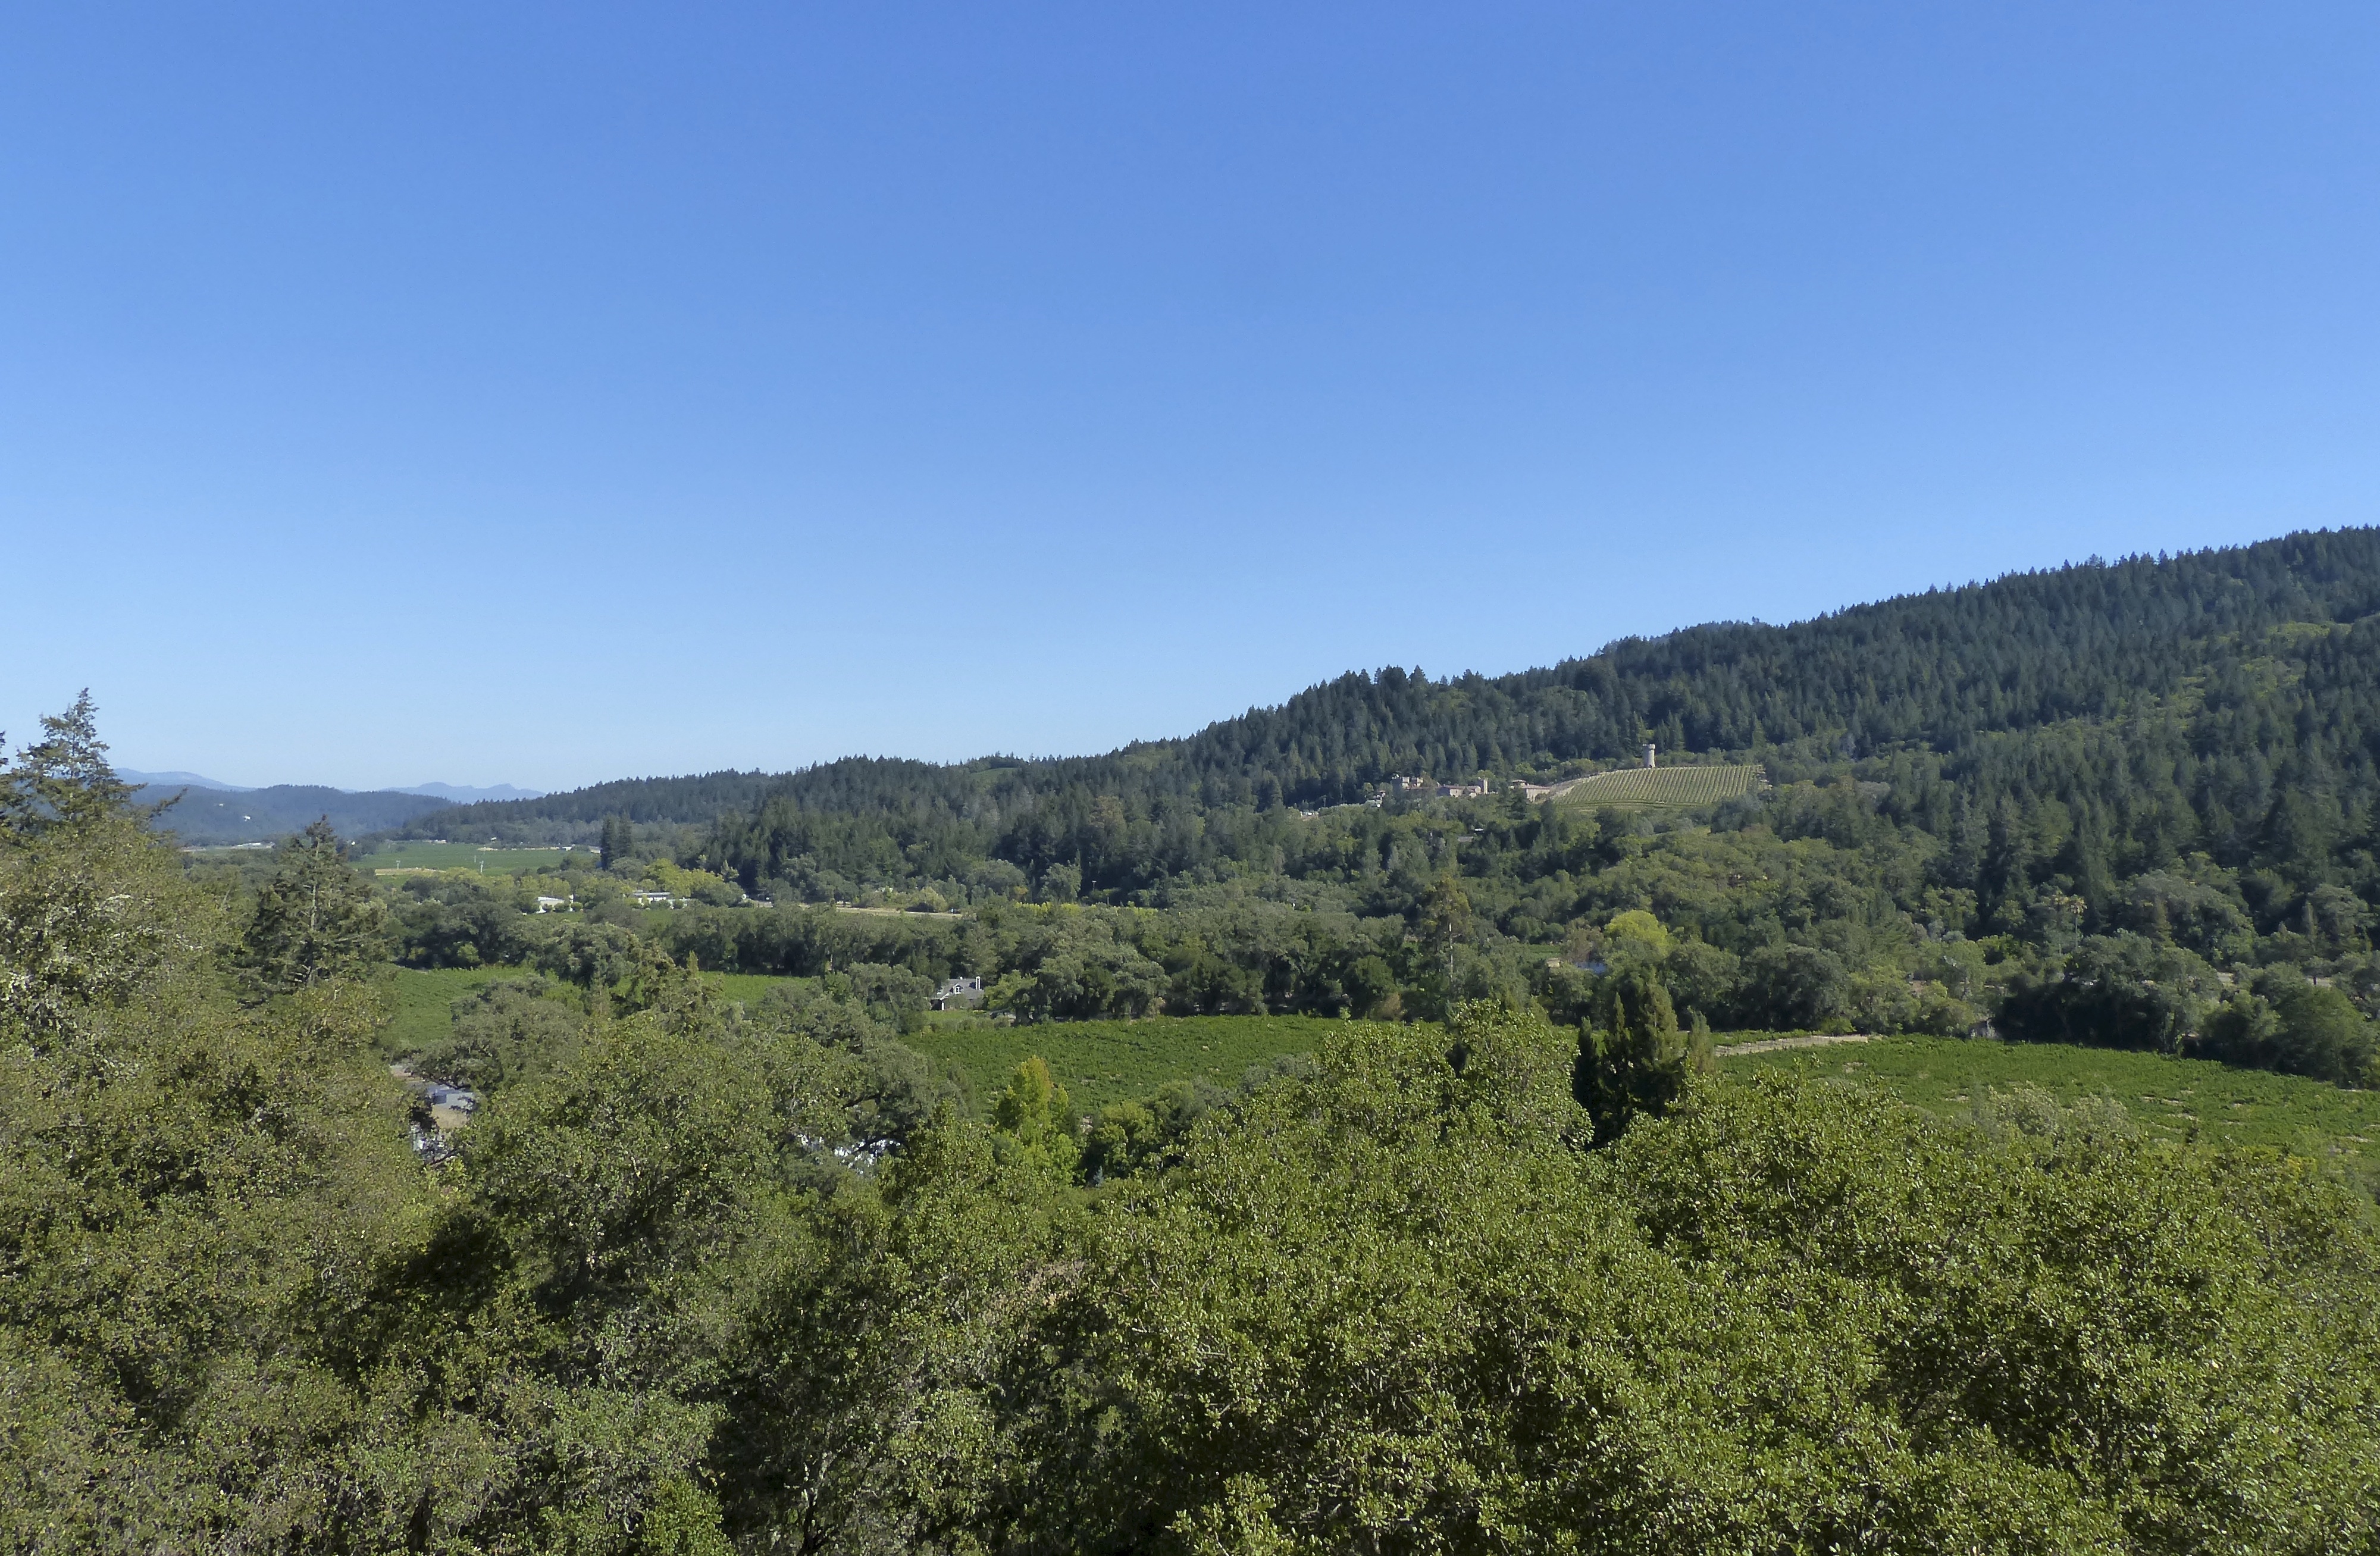
landscape, tree, forest, wilderness, mountain, vineyard, wine, meadow, hill, valley, mountain range, travel, usa, california, ridge, vegetation, plateau, habitat, ecosystem, napa, sterling, biome, natural environment, geographical feature, mountainous landforms